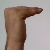
The image shows a hand gesture representing a space in Indian Sign Language.